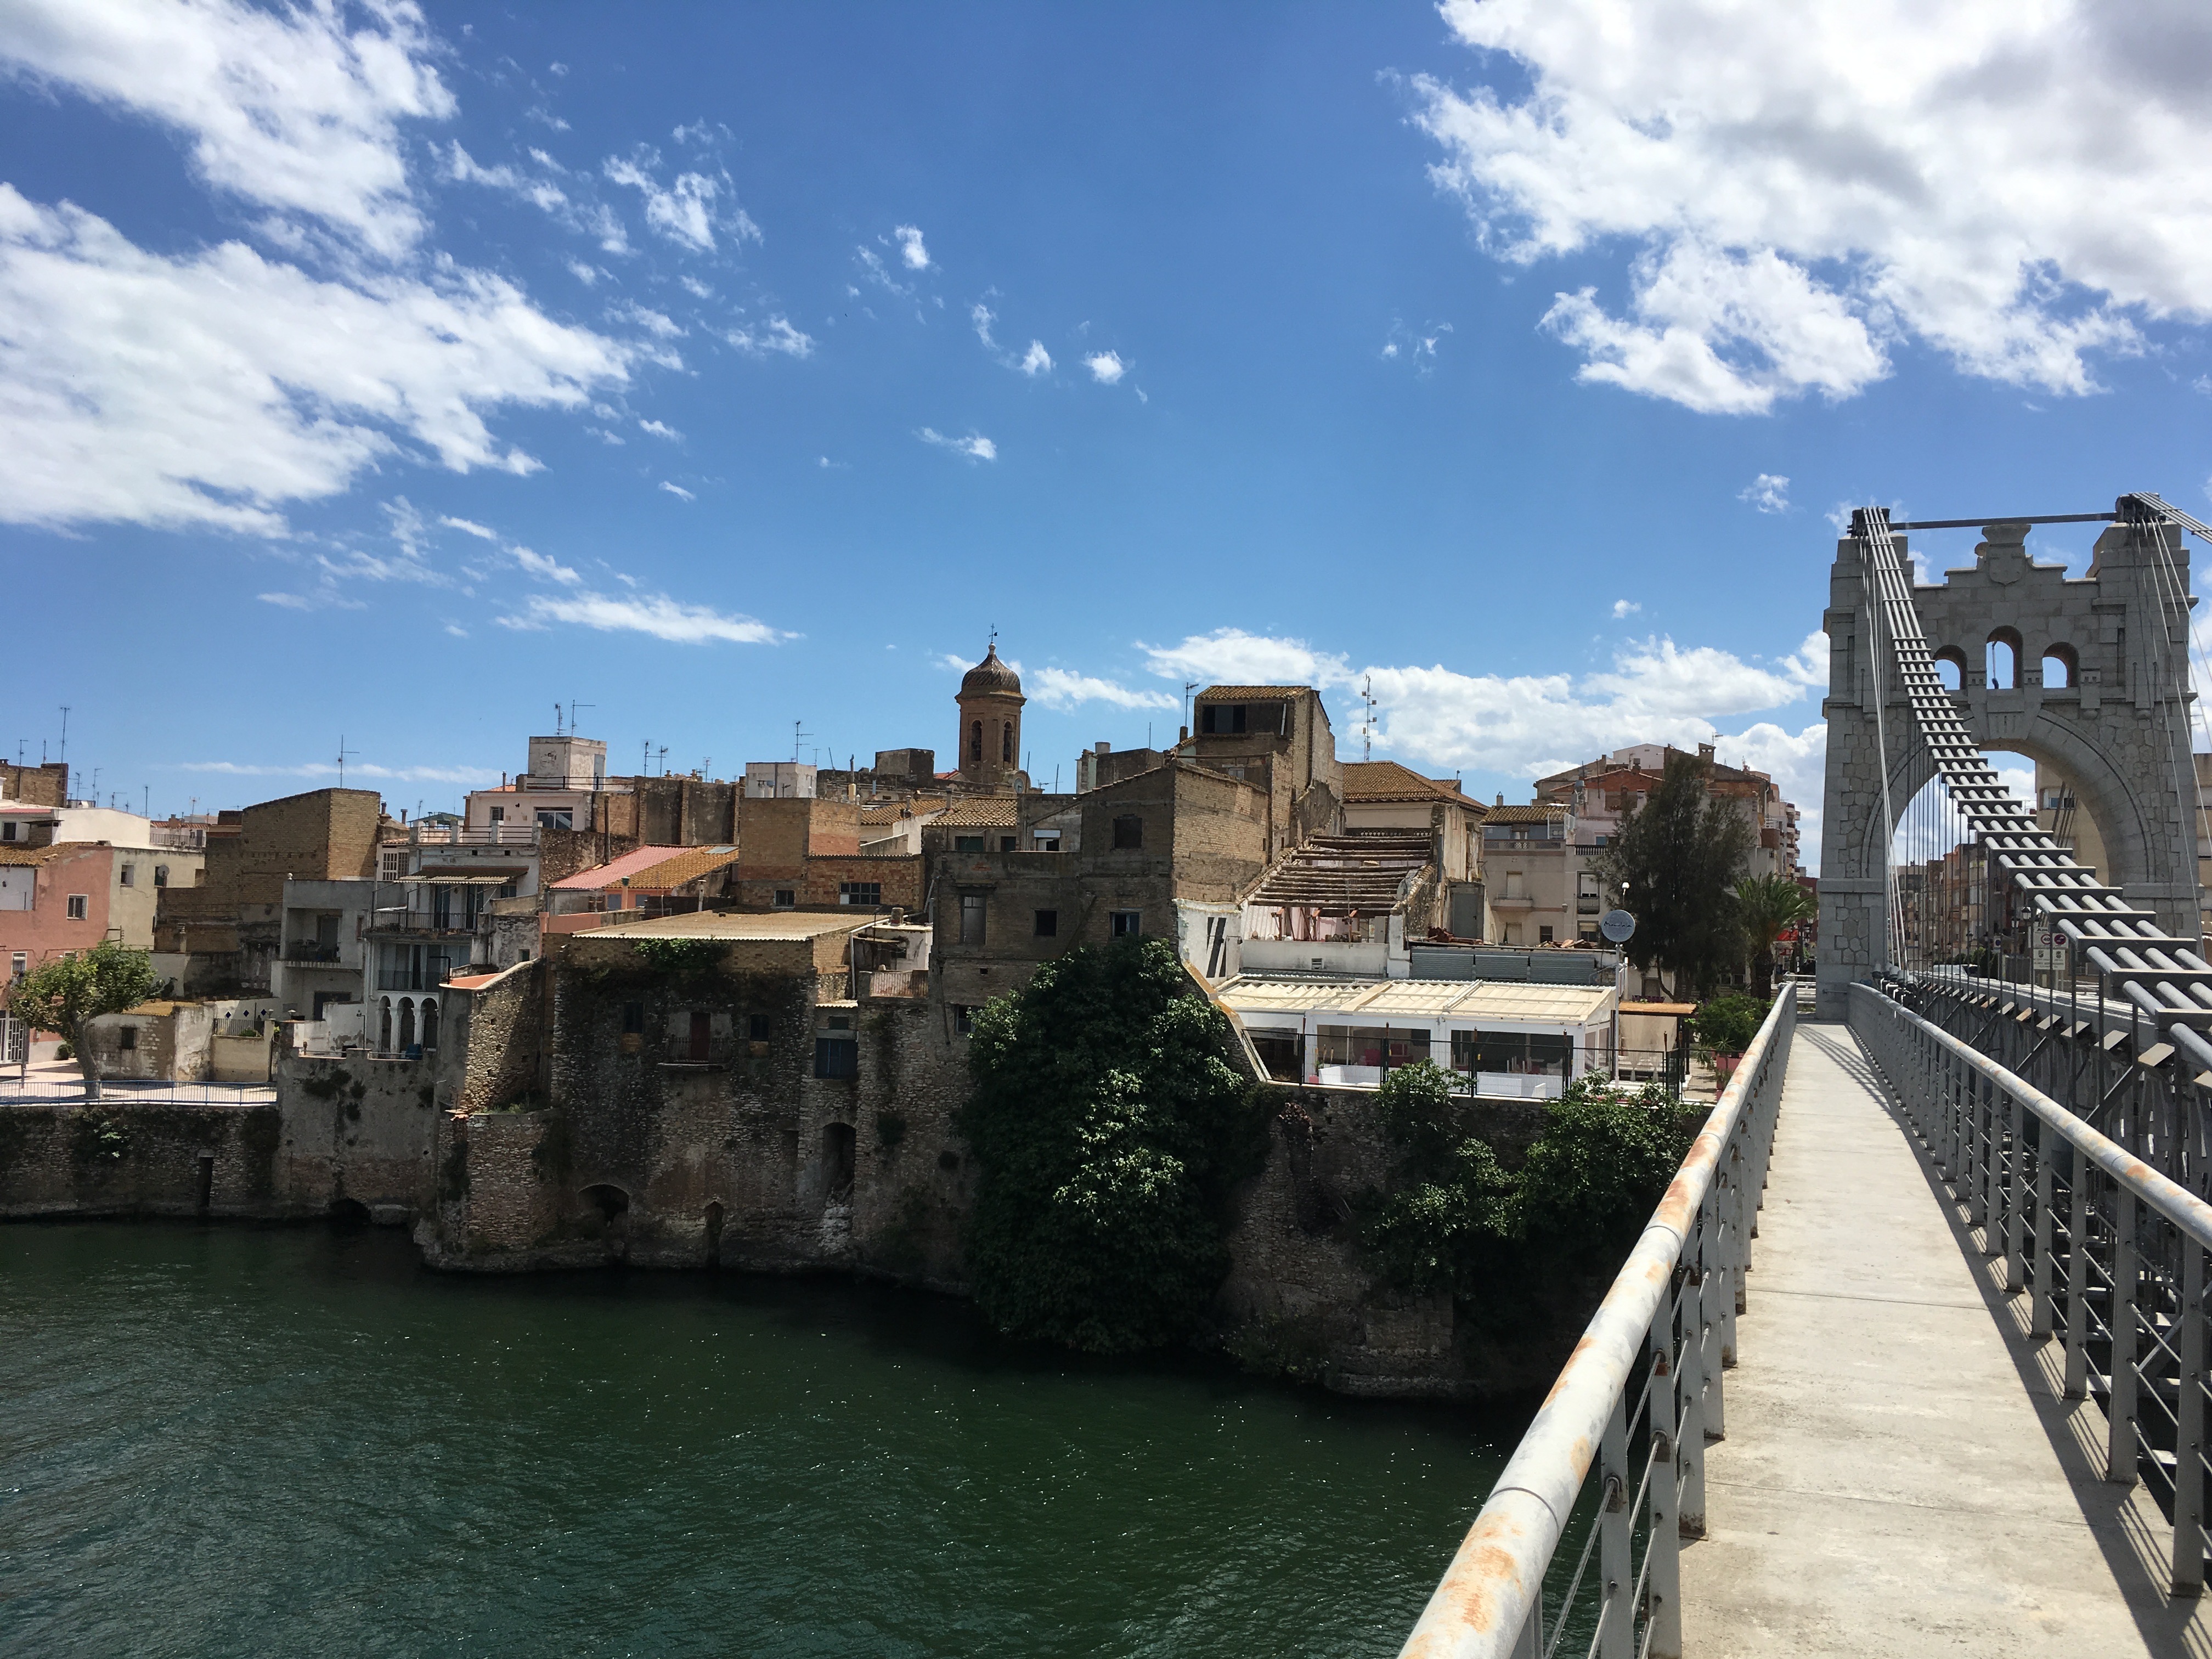
Amposta, bridge, ebro, river, spain, catalonia, cloud, sky, water, building, morning, city, tower, human settlement, cityscape, cumulus, reflection, spring, tourism, lake, channel, canal, medieval architecture, reservoir, horizon, history, house, metal, moat, vacation, girder bridge, skyline, facade, water castle, village